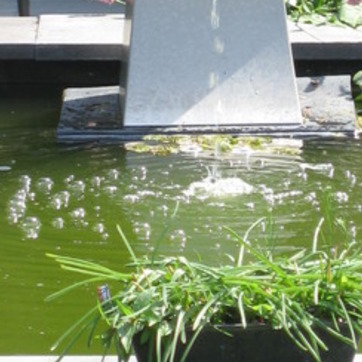
Material: water